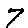
Label: 7